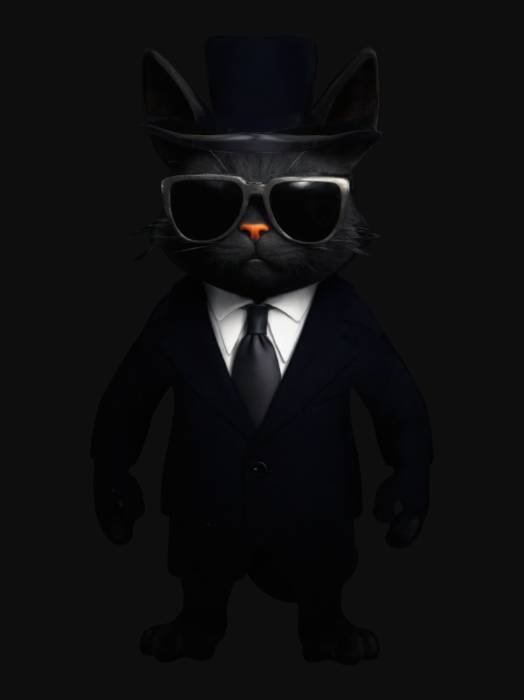
미적 점수 (1~10점): 7